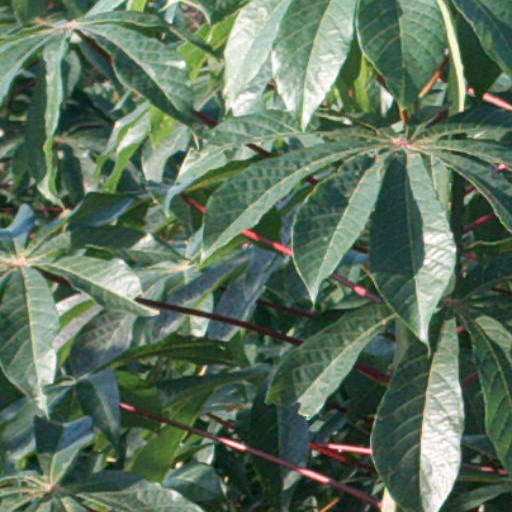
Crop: cassava